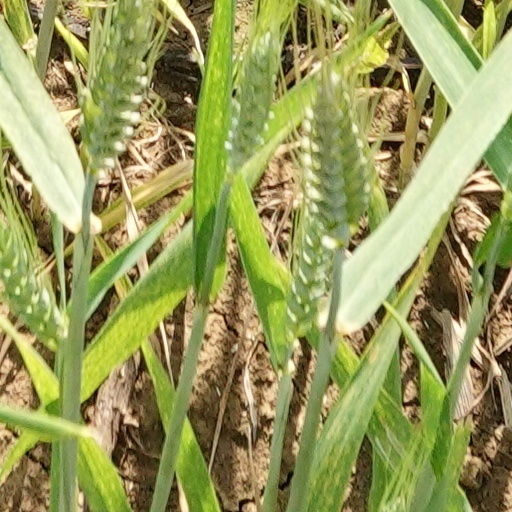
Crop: wheat